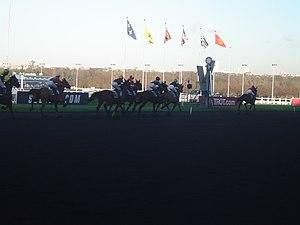
Passage d'un prix de série dans la ligne droite d'arrivée de Vincennes lors du meeting d'hiver 2013-2014
Le Meeting d’hiver de Vincennes 2013-2014 s'étale sur quatre mois. Les courses hippiques au trot attelé et au trot monté commencent le 30 octobre 2013 et se terminent le 1ᵉʳ mars 2014 sur l'hippodrome de Vincennes. Onze épreuves de niveau groupe I et quarante-huit de niveau groupe II jalonneront le meeting avec en point d’orgue le Grand Prix d'Amérique le dernier dimanche de janvier. On peut noter également la finale du Grand National du Trot, le 1ᵉʳ décembre 2013, le Critérium des 3 ans, le 8 décembre 2013, le Prix de Cornulier, le 19 janvier 2014, le Grand Prix de France, le 9 février 2014 et enfin le Grand Prix de Paris, le 23 février 2014 comme autres épreuves principales.